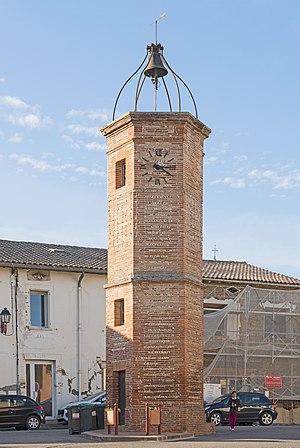
Mondonville est une commune française située dans le département de la Haute-Garonne, en région Occitanie.